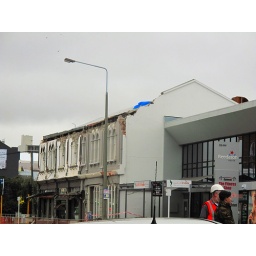
Parapet and roof of this building collapsed during the magnitude 7.1 earthquake in Christchurch on Saturday 4-9-2010.